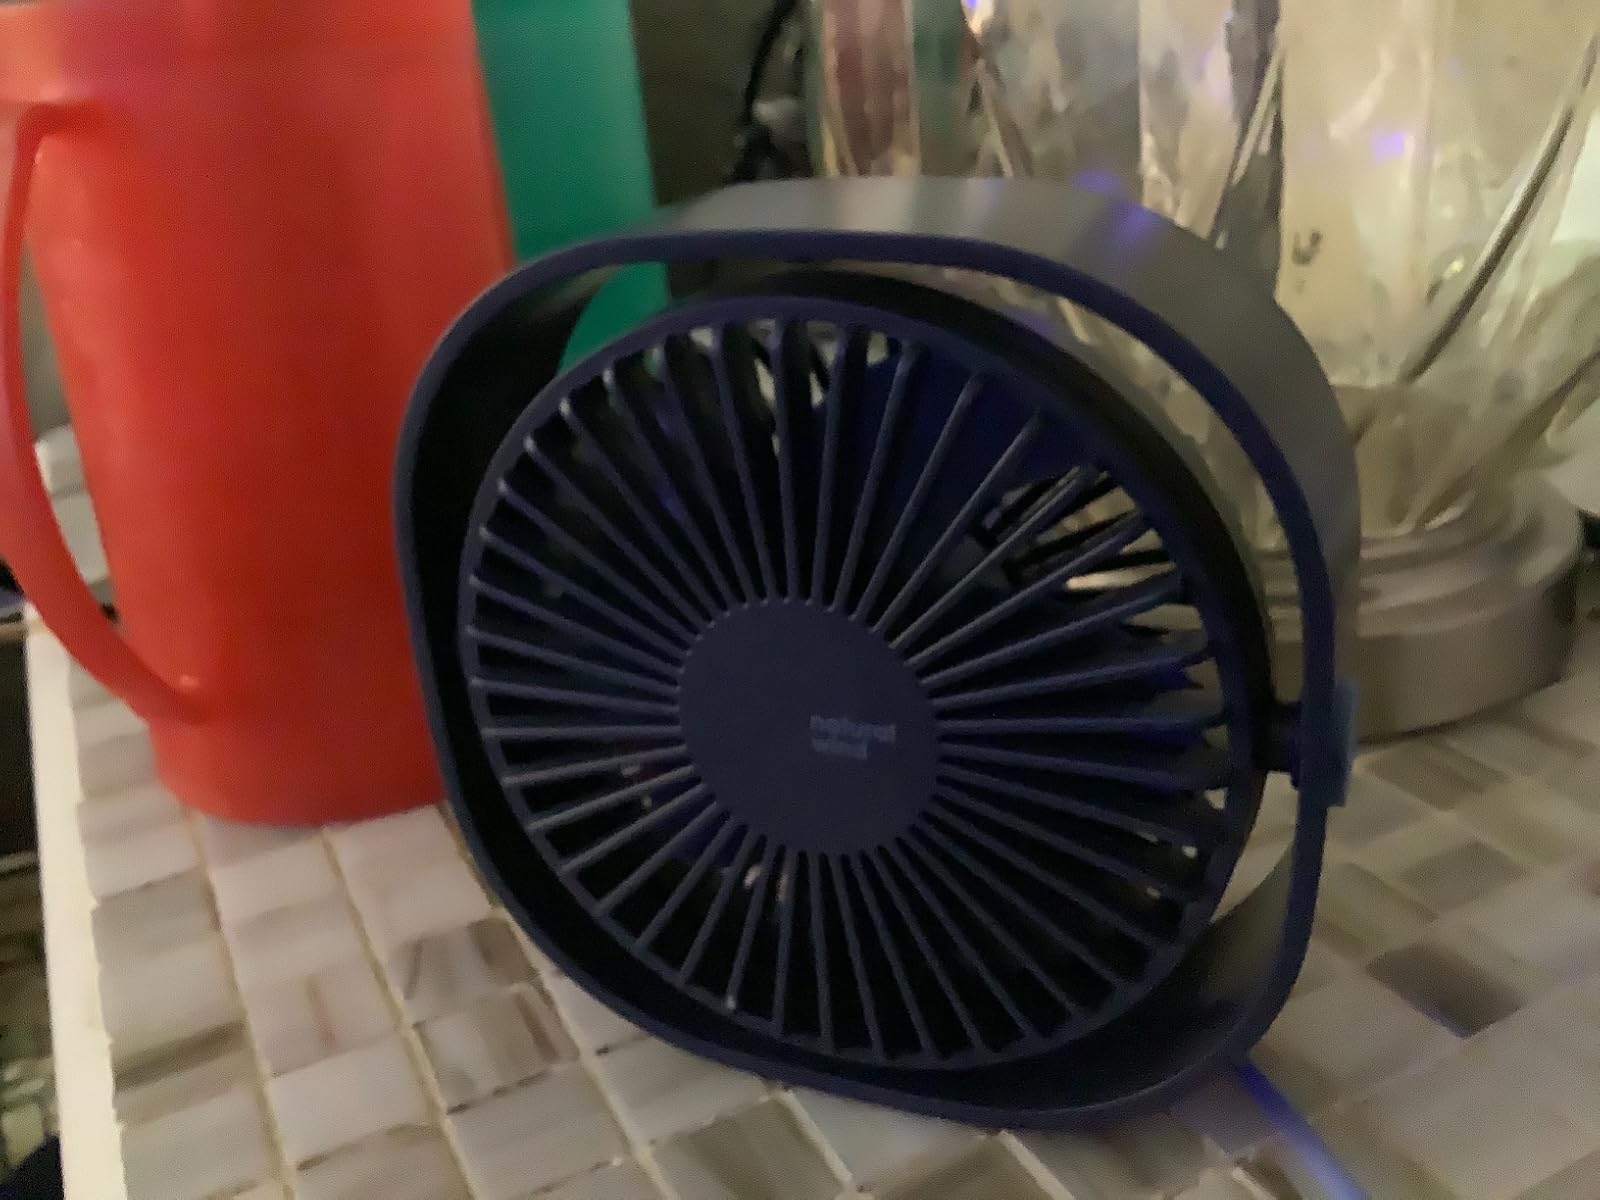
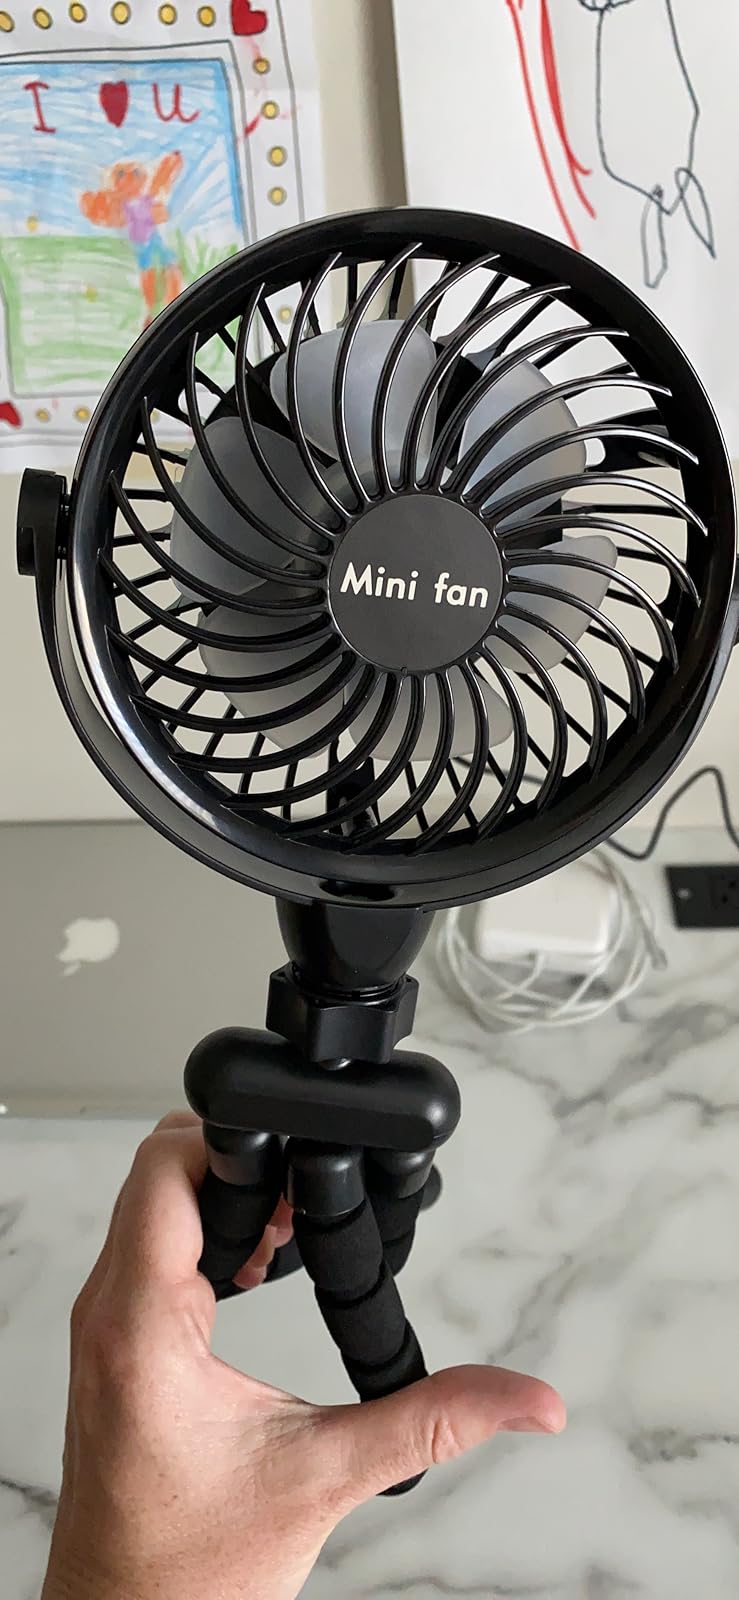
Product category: fan
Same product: no